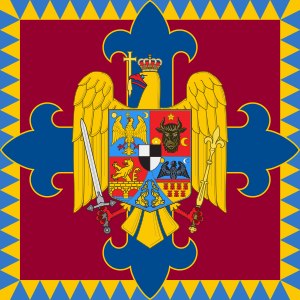
Rumæniens konger
Den rumænske kongestandart
De to fyrstendømme Valakiet og Moldavien blev forenede i en personalunion i 1859, og landet tog navnet Rumænien i 1862.